Kirsten Flagstad

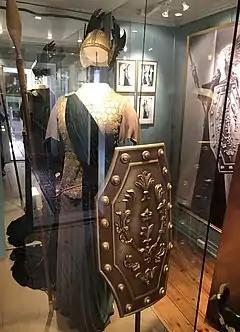
Flagstad's costume for Hollywood's "The Big Broadcast of 1938", where she was filmed singing Brünnhilde's Battle Cry from Wagner's "Die Walküre"

Flagstad was first noticed by Otto Hermann Kahn, then chairman of the board of the Metropolitan Opera, on a trip to Scandinavia in 1929, and Met management made overtures soon after. Their letters were never answered, however. At the time, Flagstad had just met her soon to be second husband and had even briefly considered giving up opera altogether. Then, in the summer of 1934, when the Met needed a replacement for Frida Leider, Flagstad agreed to audition for conductor Artur Bodanzky and Met general manager Giulio Gatti-Casazza in St Moritz in August 1934, and she was engaged immediately. Upon leaving St Moritz, Bodanzky's parting words for Flagstad were "Come to New York as soon as you know these roles (Isolde, the three Brünnhildes, Leonore in "Fidelio", and the Marschallin in "Der Rosenkavalier"). And above all do not go and get fat! Your slender, youthful figure is not the least reason you were engaged."